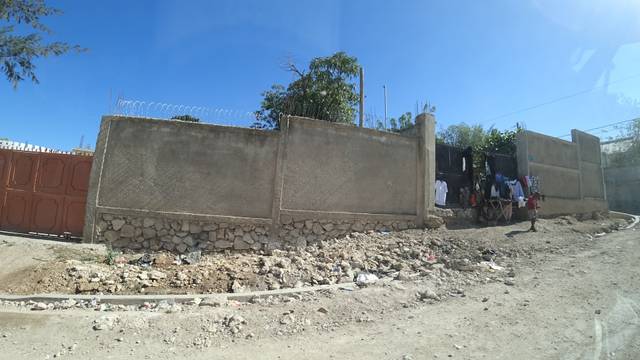
Region: Haiti
Coordinates: 18.55, -72.286